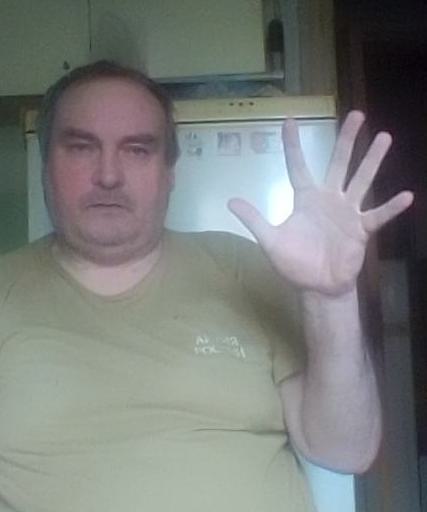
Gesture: palm